Aortic dissection

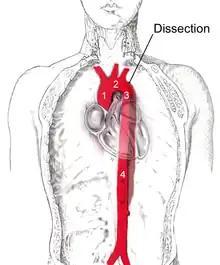
Stanford type B dissection of the descending part of the aorta (3), which starts from the left subclavian artery and extends to the abdominal aorta (4). The ascending aorta (1) and aortic arch (2) shown in the image are not involved in this condition.

Aortic dissection (AD) occurs when an injury to the innermost layer of the aorta allows blood to flow between the layers of the aortic wall, forcing the layers apart. In most cases, this is associated with a sudden onset of agonizing chest or back pain, often described as "tearing" in character. Vomiting, sweating, and lightheadedness may also occur. Damage to other organs may result from the decreased blood supply, such as stroke, lower extremity ischemia, or mesenteric ischemia. Aortic dissection can quickly lead to death from insufficient blood flow to the heart or complete rupture of the aorta.